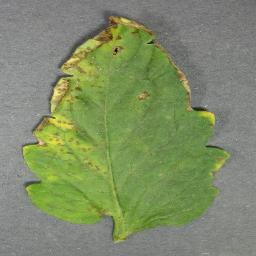
Label: Tomato___Bacterial_spot